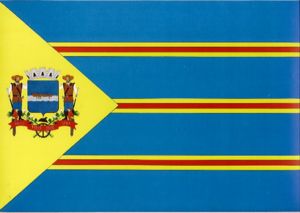
Porto feliz est une ville brésilienne de l'État de São Paulo.